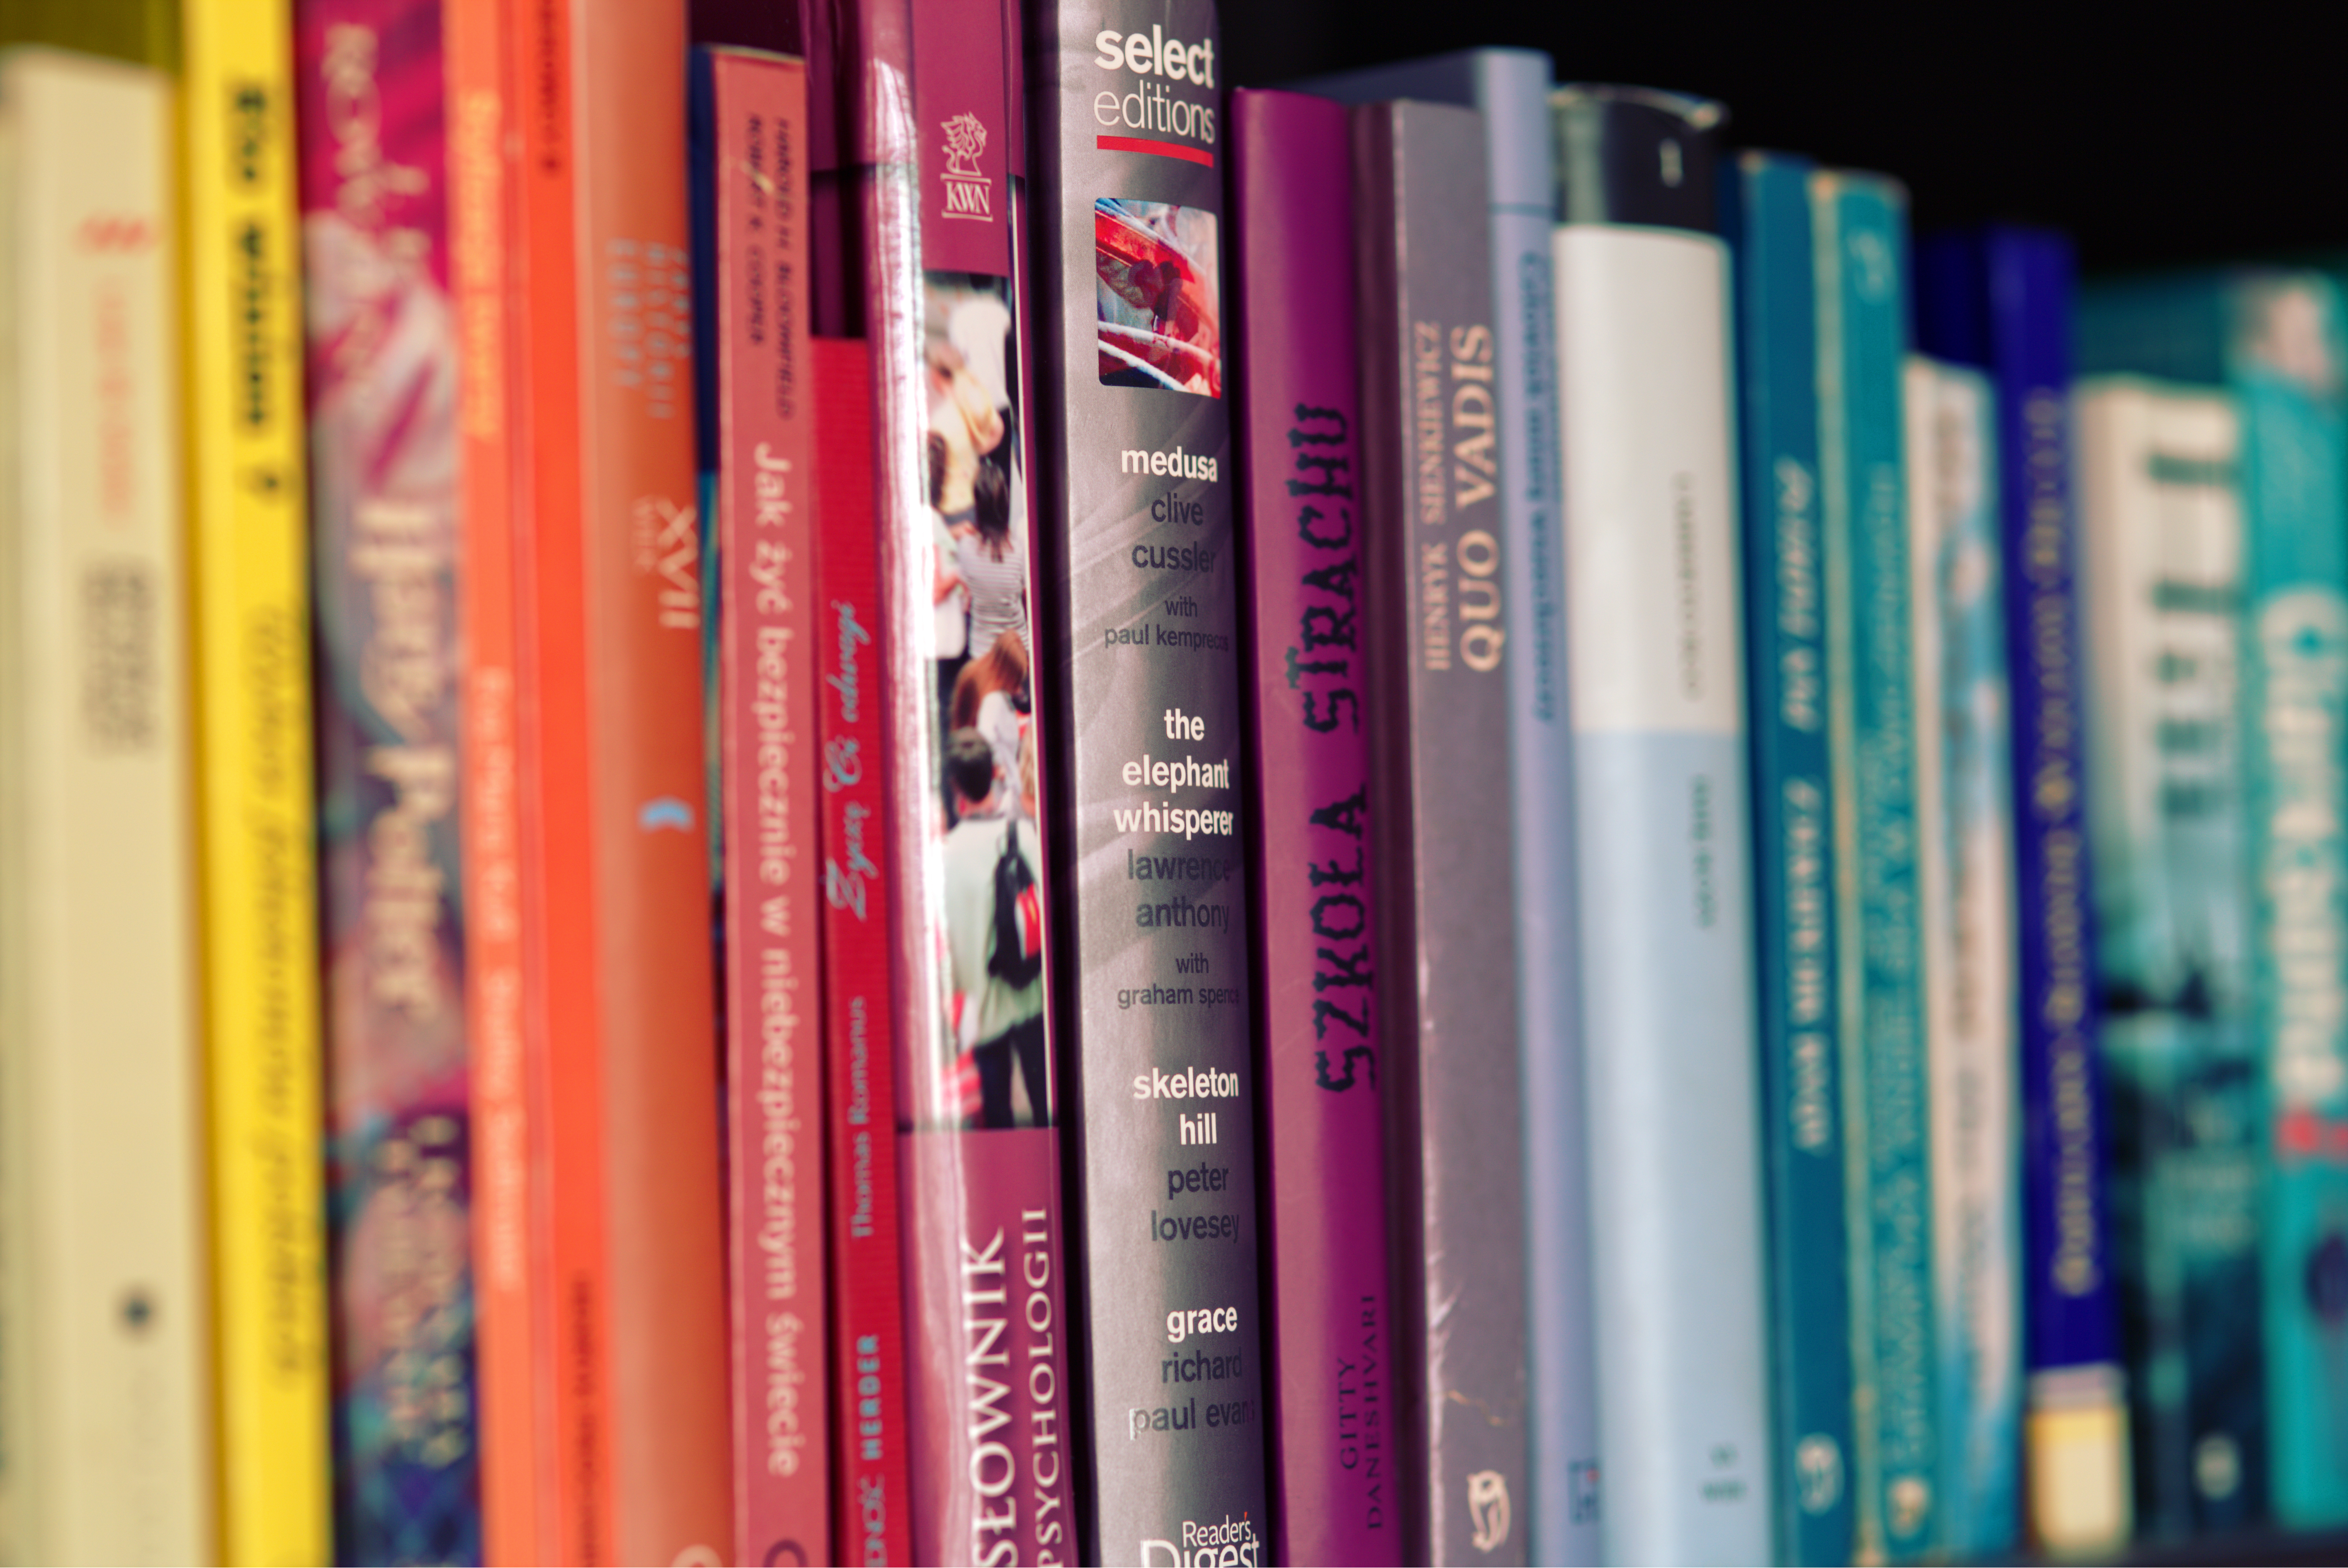
book, reading, color, colorful, education, library, books, shelves, knowledge, book shelves, story books